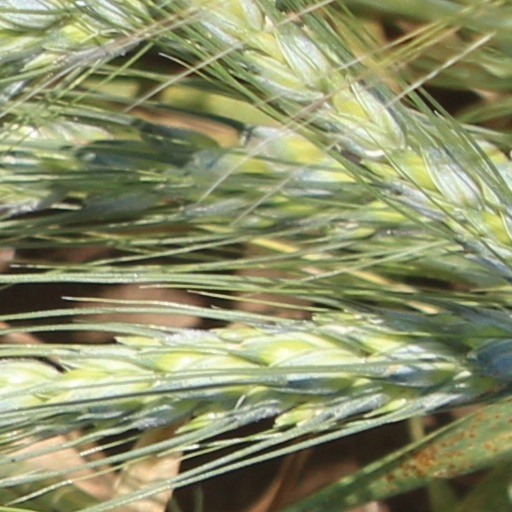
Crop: wheat